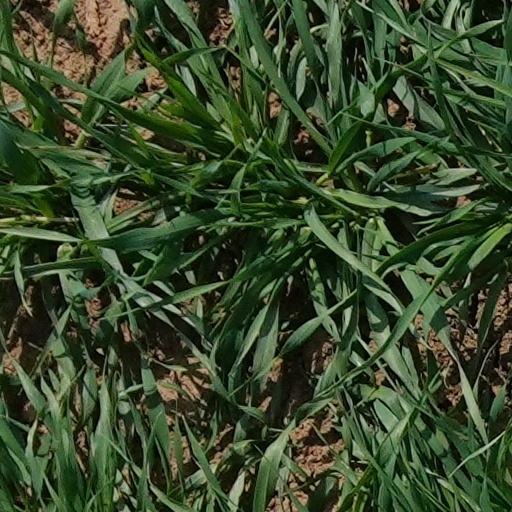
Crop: wheat